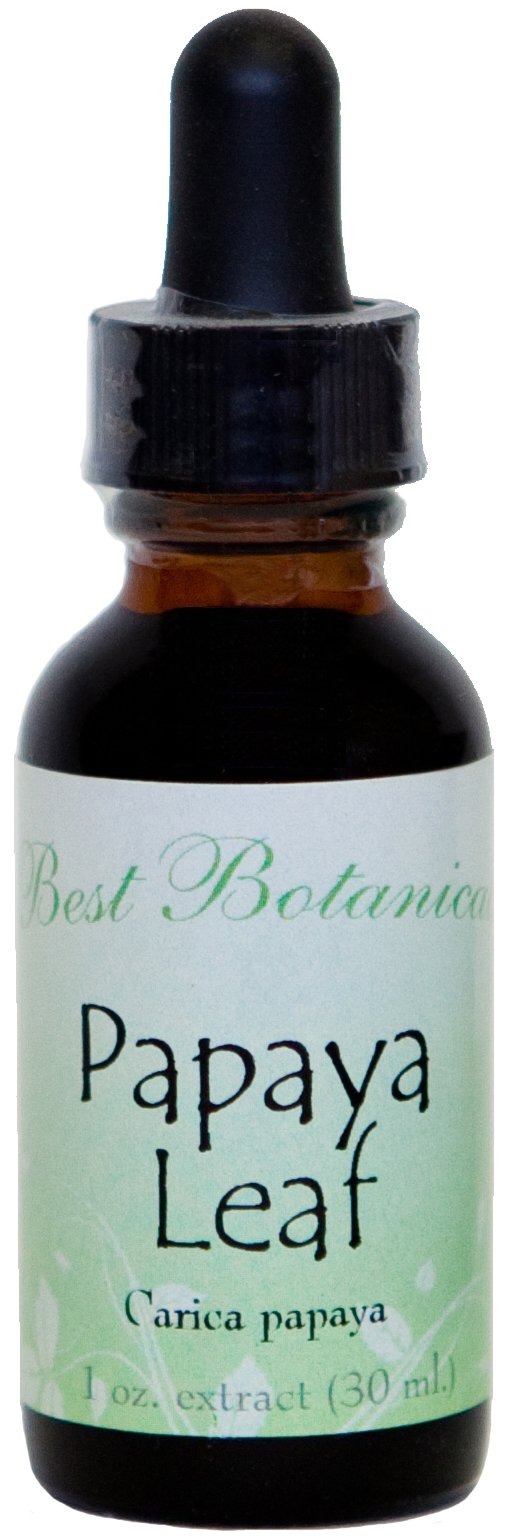
Item Name: Best Botanicals Papaya Leaf Extract 1 oz.
Bullet Point 1: Crafted from Nature | Our papaya leaf extract is carefully crafted with the best intentions of herbalism
Bullet Point 2: Immune Health | Powerful antioxidant to enhance the immune system
Bullet Point 3: Easy to Take | Easily place 20-30 drops in a small amount of water 3 times daily between meals
Bullet Point 4: Gut Health | Digest protein with papaya leaf, a digestive enzyme
Bullet Point 5: Non-GMO | Crafted carefully, this papaya leaf extract is free of GMOs, which can be dangerous to your health and skin
Product Description: Specializing in Organic and Wildcrafted herbs, we pride ourselves on getting you the freshest plant products that are responsibly curated with both your wellness and preservation of the earth in mind. As the demand for extract organic products has risen, we are leading the way in gathering all-natural herbs needed for nutrition and health. Papaya leaf contains a substance called papain, which is chemically similar to pepsin, an enzyme that helps historically digest protein in the body, and it is a safe and natural digestive aid. Papaya leaf has less of the protein-dissolving papain than the fruit, but it contains tannins that the fruit does not. These tannins protect the intestine by "tanning" proteins in the lining of the intestinal wall. Herbal remedies can be harvested in many ways, from Commercial to Organic and Wildcrafted. Have comfort knowing that Best Botanicals, a family-owned business, is committed to sourcing the highest-quality ingredients so you always know what you are adding to your body and life.
Value: 1.0
Unit: Fl Oz

Price: 9.9